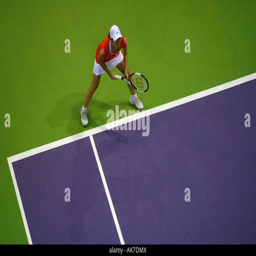
tennis player prepares to return a ball during a city